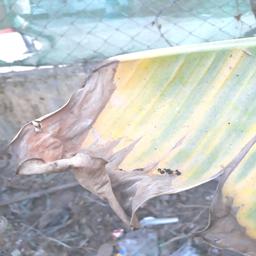
Label: POTASSIUM DEFICIENCY